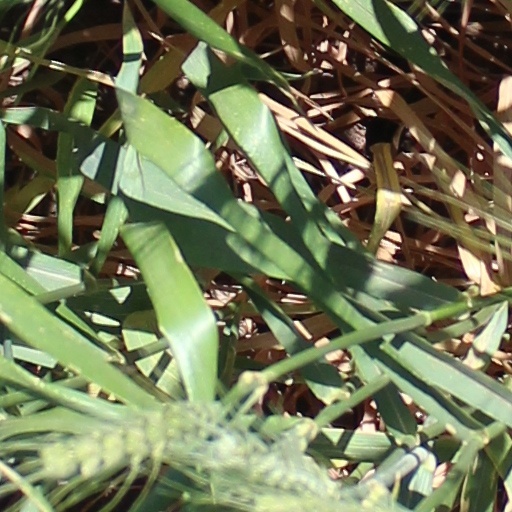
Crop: wheat